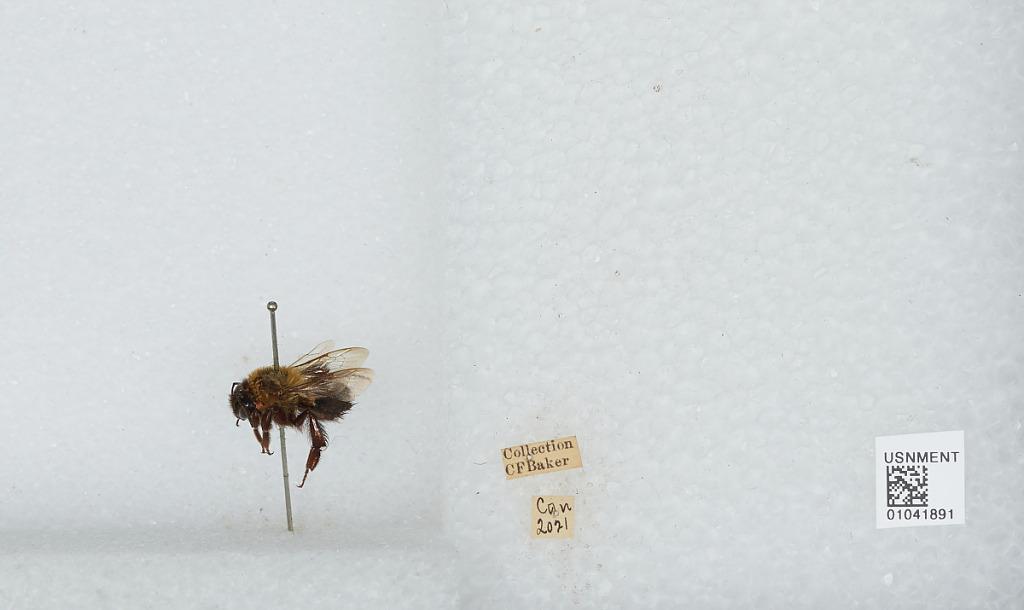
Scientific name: Bombus sp.
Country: Canada